List of accolades received by Green Book

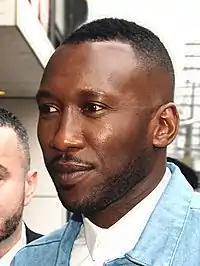
Viggo Mortensen (left) and Mahershala Ali (right) won several accolades for their performances as Tony Vallelonga and Don Shirley respectively.

"Green Book" is a 2018 American biographical comedy-drama film directed by Peter Farrelly. The film is set in 1962 and follows Italian–American bouncer Frank "Tony Lip" Vallelonga (Viggo Mortensen), who is hired as a chauffeur by African American pianist Don Shirley (Mahershala Ali) for a tour of concert venues in the Deep South. Written by Farrelly alongside Lip's son Nick Vallelonga and Brian Hayes Currie, the film is based on interviews with Lip and Shirley, as well as letters Lip wrote to his wife. It is named after "The Negro Motorist Green Book", a guide book for African American travelers created by Victor Hugo Green in 1936 and published until 1967.